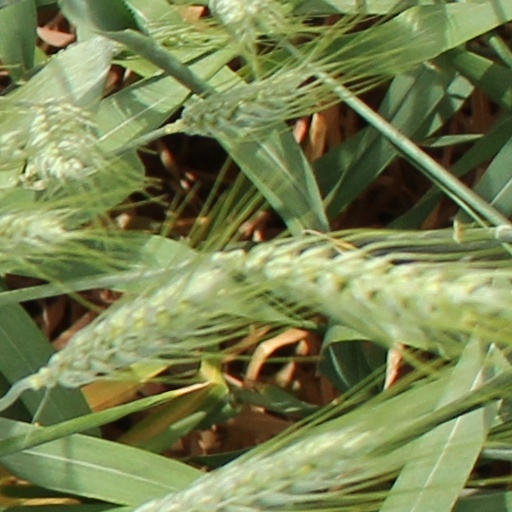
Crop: wheat